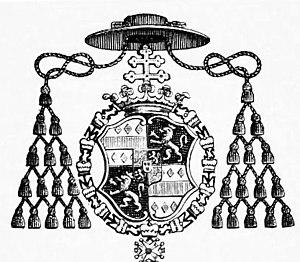
Jean-Henri, comte de Frankenberg, né le 18 septembre 1726 à Gross-Glogau en Silésie et mort le 11 juin 1804 à Bréda était un prélat du Saint-Empire, archevêque de Malines de 1759 à 1801 et primat des Pays-Bas. Il fut créé cardinal en 1778.